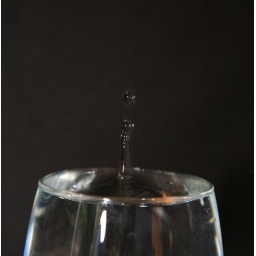
water droplet in a glass